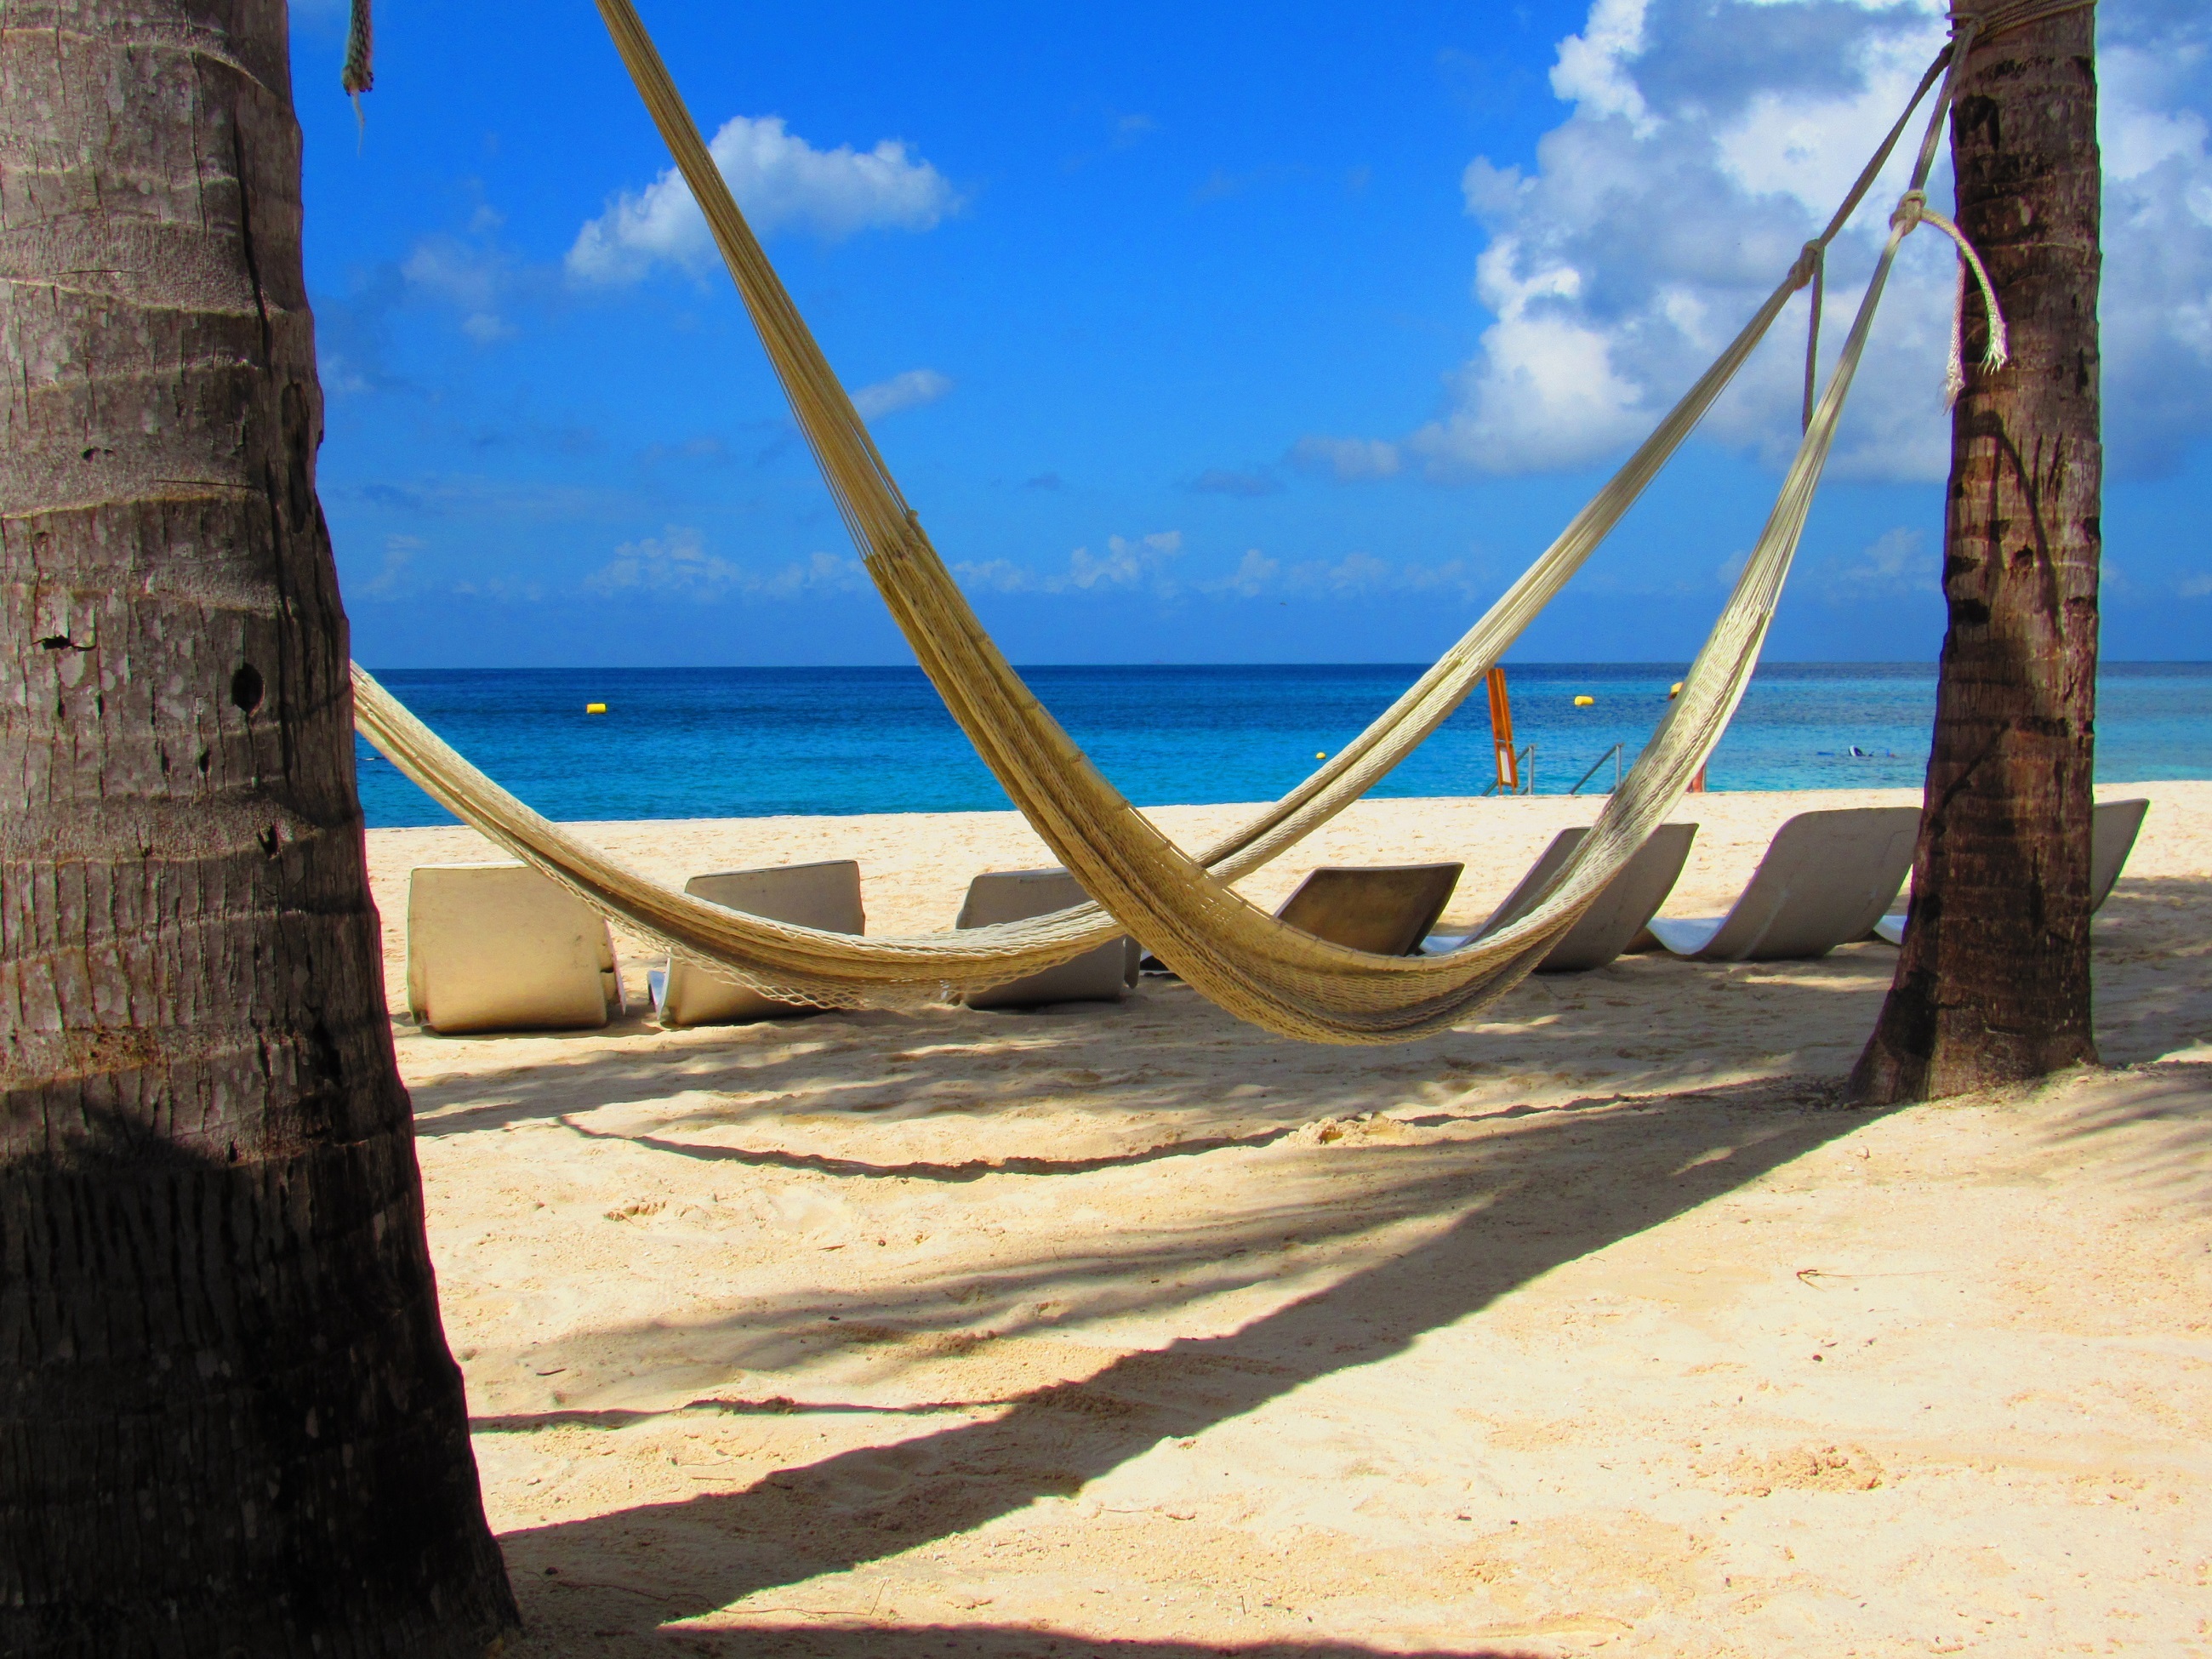
beach, sea, nature, sand, ocean, sun, vacation, seaside, relax, tranquil, scenic, tropical, mast, seascape, rest, leisure, palm trees, tropics, hammocks